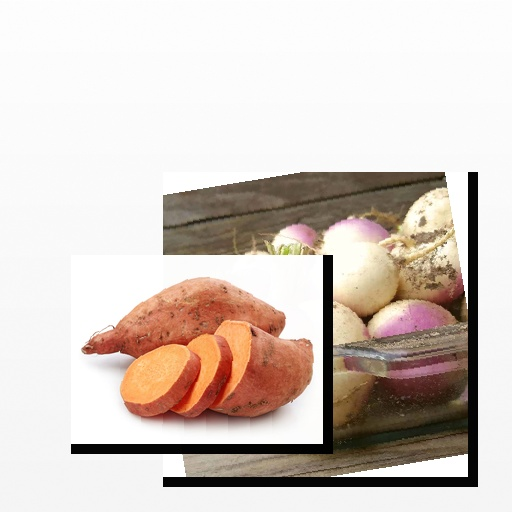
Food items: sweet_potato, turnip